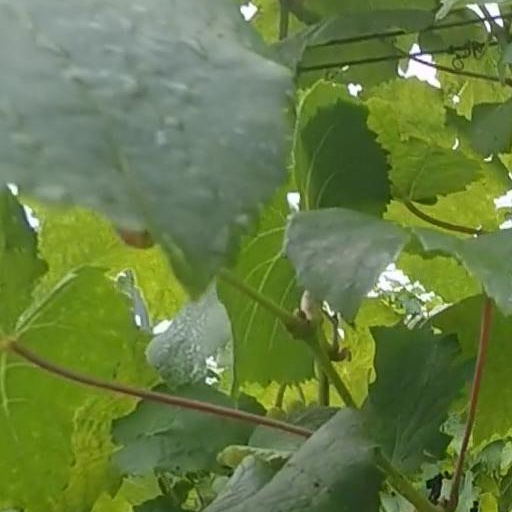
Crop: grape